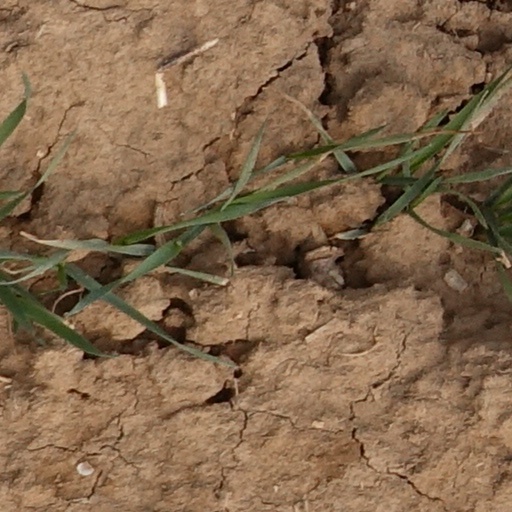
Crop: wheat